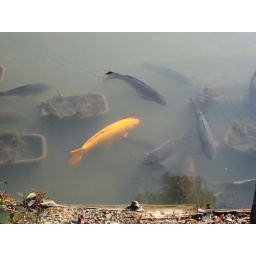
These fish were swimming in the water surrounding the temple. They were huge and UGLY!